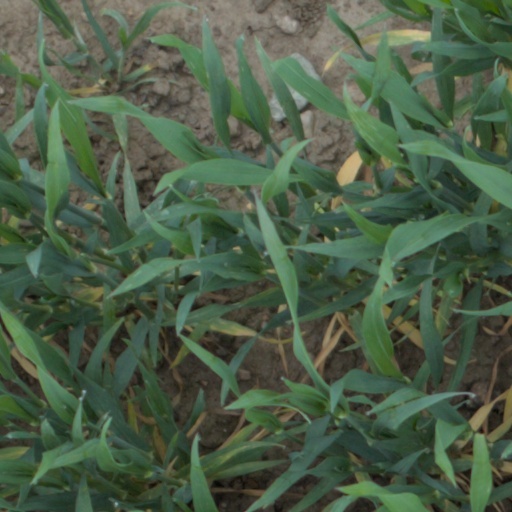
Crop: wheat